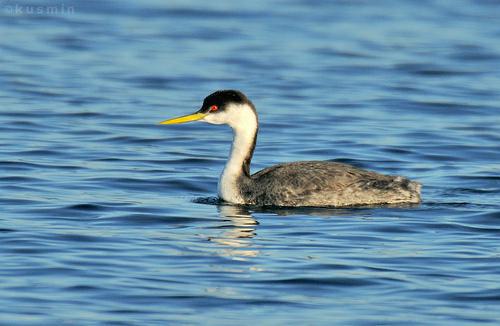
A photo of a western grebe